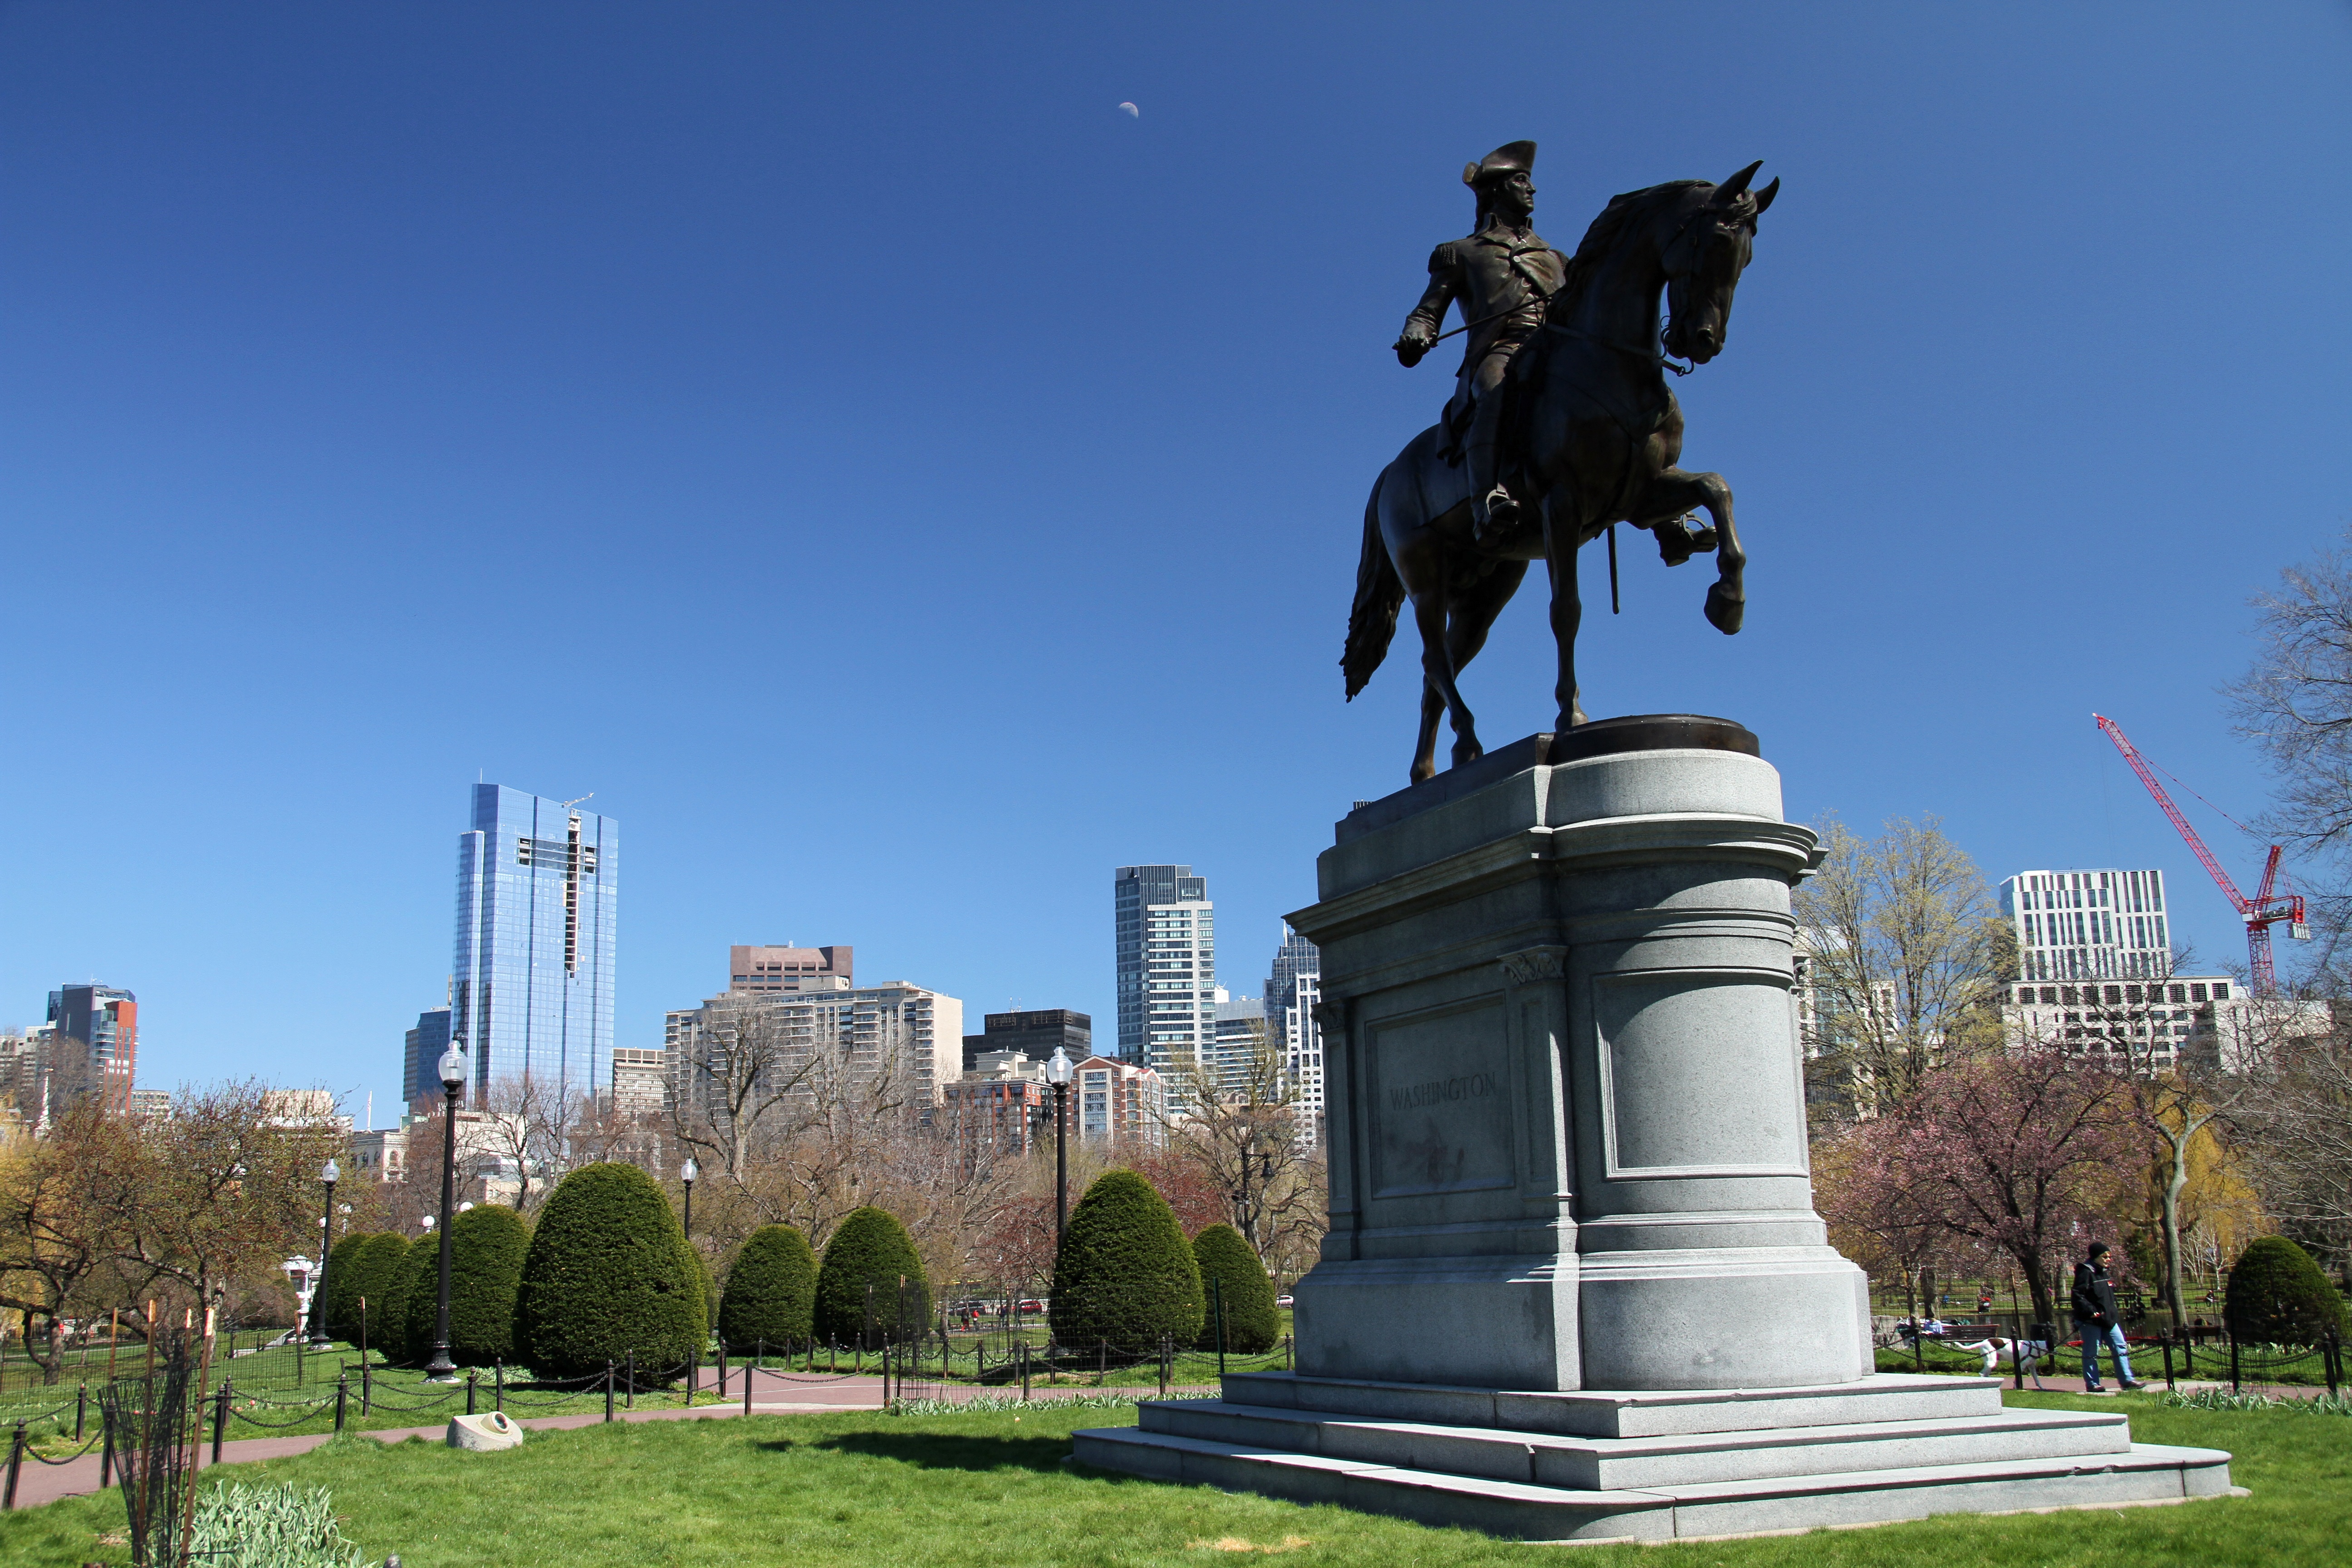
monument, statue, park, landmark, boston, sculpture, memorial, art, public garden, equestrian statue, george washington